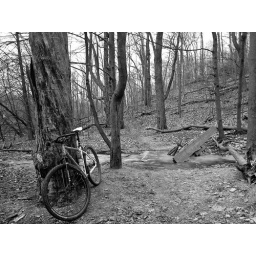
Taken during a Christmas eve mountain bike ride in the Don.